Hoy No Circula

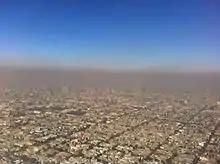
Smog over Mexico City in December 2010

The "Hoy no Circula" program was started in late 1989, and consisted of prohibiting the circulation of 20% of vehicles from Monday to Friday depending on the last digit of their license plates.